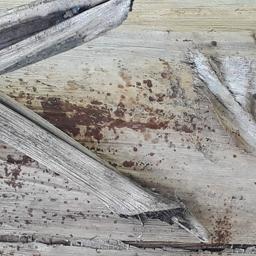
Label: PSEUDOSTEM WEEVIL